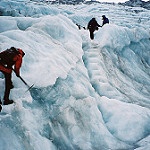
Scene: Outdoor